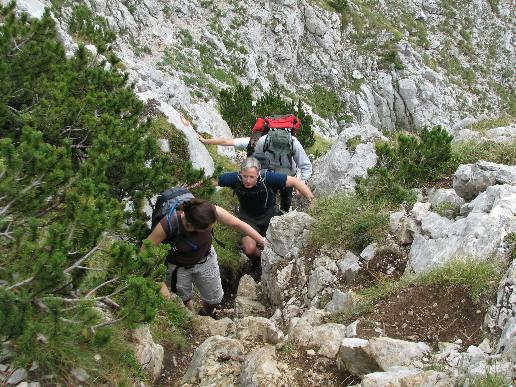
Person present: Yes